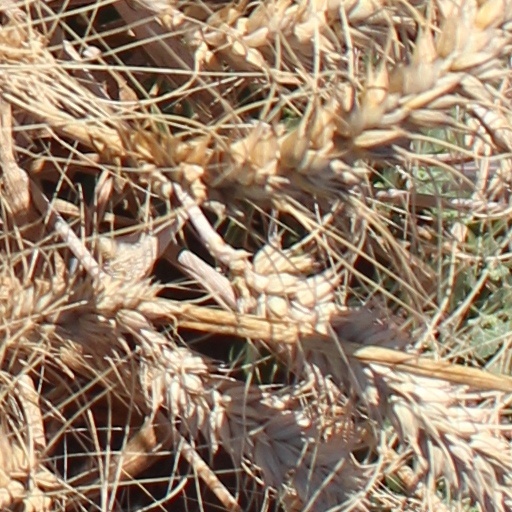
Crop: wheat